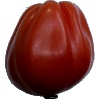
Label: Tomato Heart 1